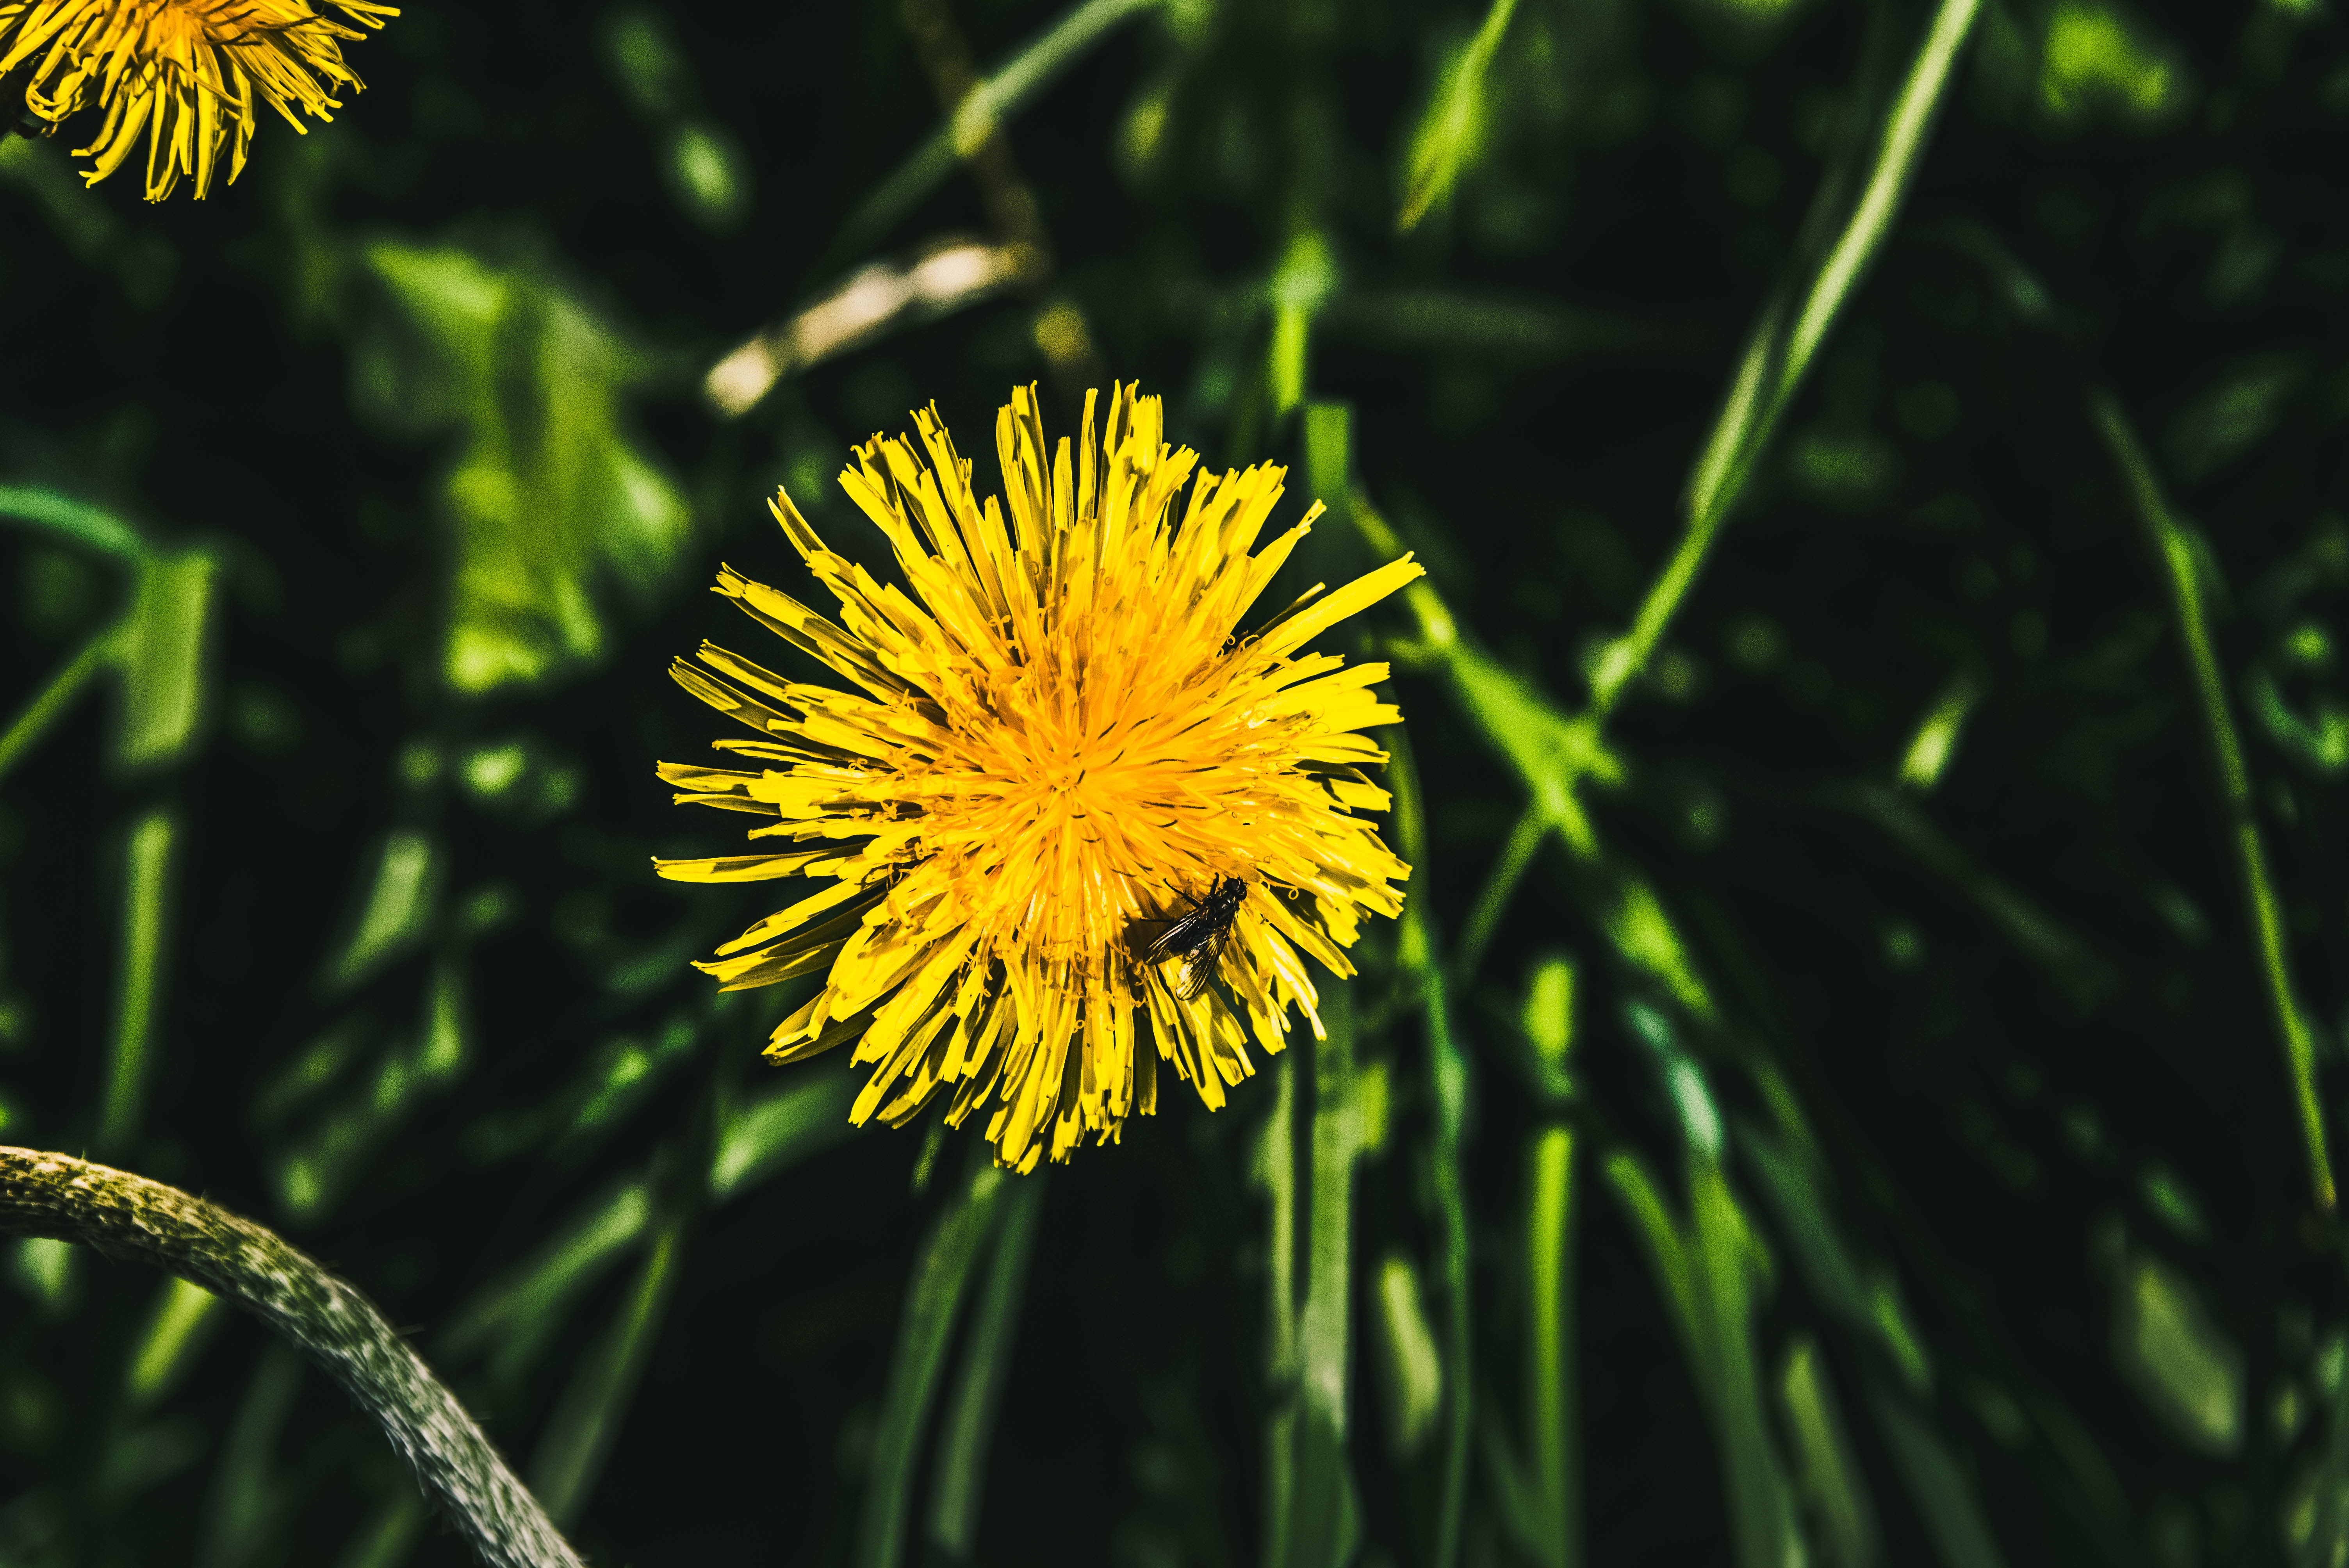
nature, grass, plant, meadow, dandelion, prairie, flower, green, botany, yellow, flora, wildflower, close up, macro photography, flowering plant, daisy family, plant stem, land plant